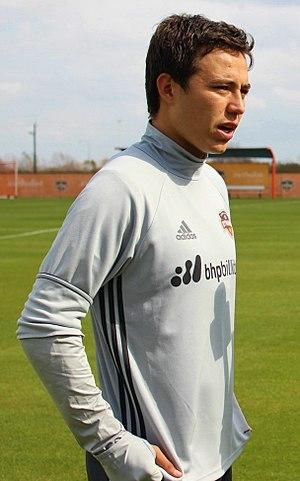
Erick "Cubo" Torres est un footballeur international mexicain né le 19 janvier 1993 à Guadalajara. Il joue au poste d'attaquant avec Atlanta United en MLS.